Soul flight

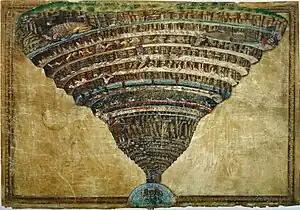
Sandro Botticelli's Chart of Hell

Orpheus, the legendary musician and prophet from Greek mythology, was believed to have descended into Hades to recover his lost wife Eurydice. Alas to no avail, but, allegedly, he lived to tell his tale as he did return to back the earthly world. Orpheus was seen as the founder and prophet of the Orphic Mysteries, possibly the successor of the more ancient Dionysian Mysteries. According to the Orphics, the soul is godlike in its essential nature but, due to some primordial sin, it descended to earth where it lives in a succession of bodies, human or otherwise. The soul of man is divine and immortal and it seeks to return to its essential nature, but the body holds it in its captivity. At the moment of bodily death, the soul is liberated for a short time before it is again taken captive in a different body. As such, the soul journeys between the natural world and the spiritual world from one generation to the next (cf. reincarnation). To escape this so-called "circle of necessity", or "wheel of birth", an act of divine grace is required. The more virtuous one lives her or his life, the higher will be their next reincarnation until the soul ascends as high as from which it came (cf. Metempsychosis).